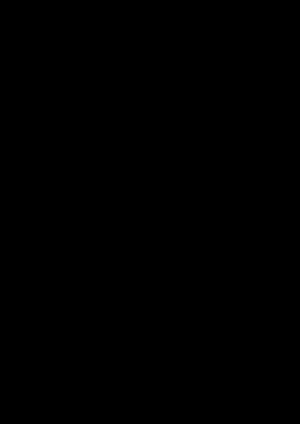
Saint Nicolas du Japon, de son vivant archevêque Nikolaï Kasatkine, est né Ioann Dimitrovitch Kasatkine. C'était un évêque de l'Église orthodoxe russe et un saint de l'Église orthodoxe. Il fut le père de l'Église orthodoxe du Japon. La cathédrale orthodoxe de Tokyo, est surnommée Nikolai-do en souvenir de lui. Fête le 3 février.